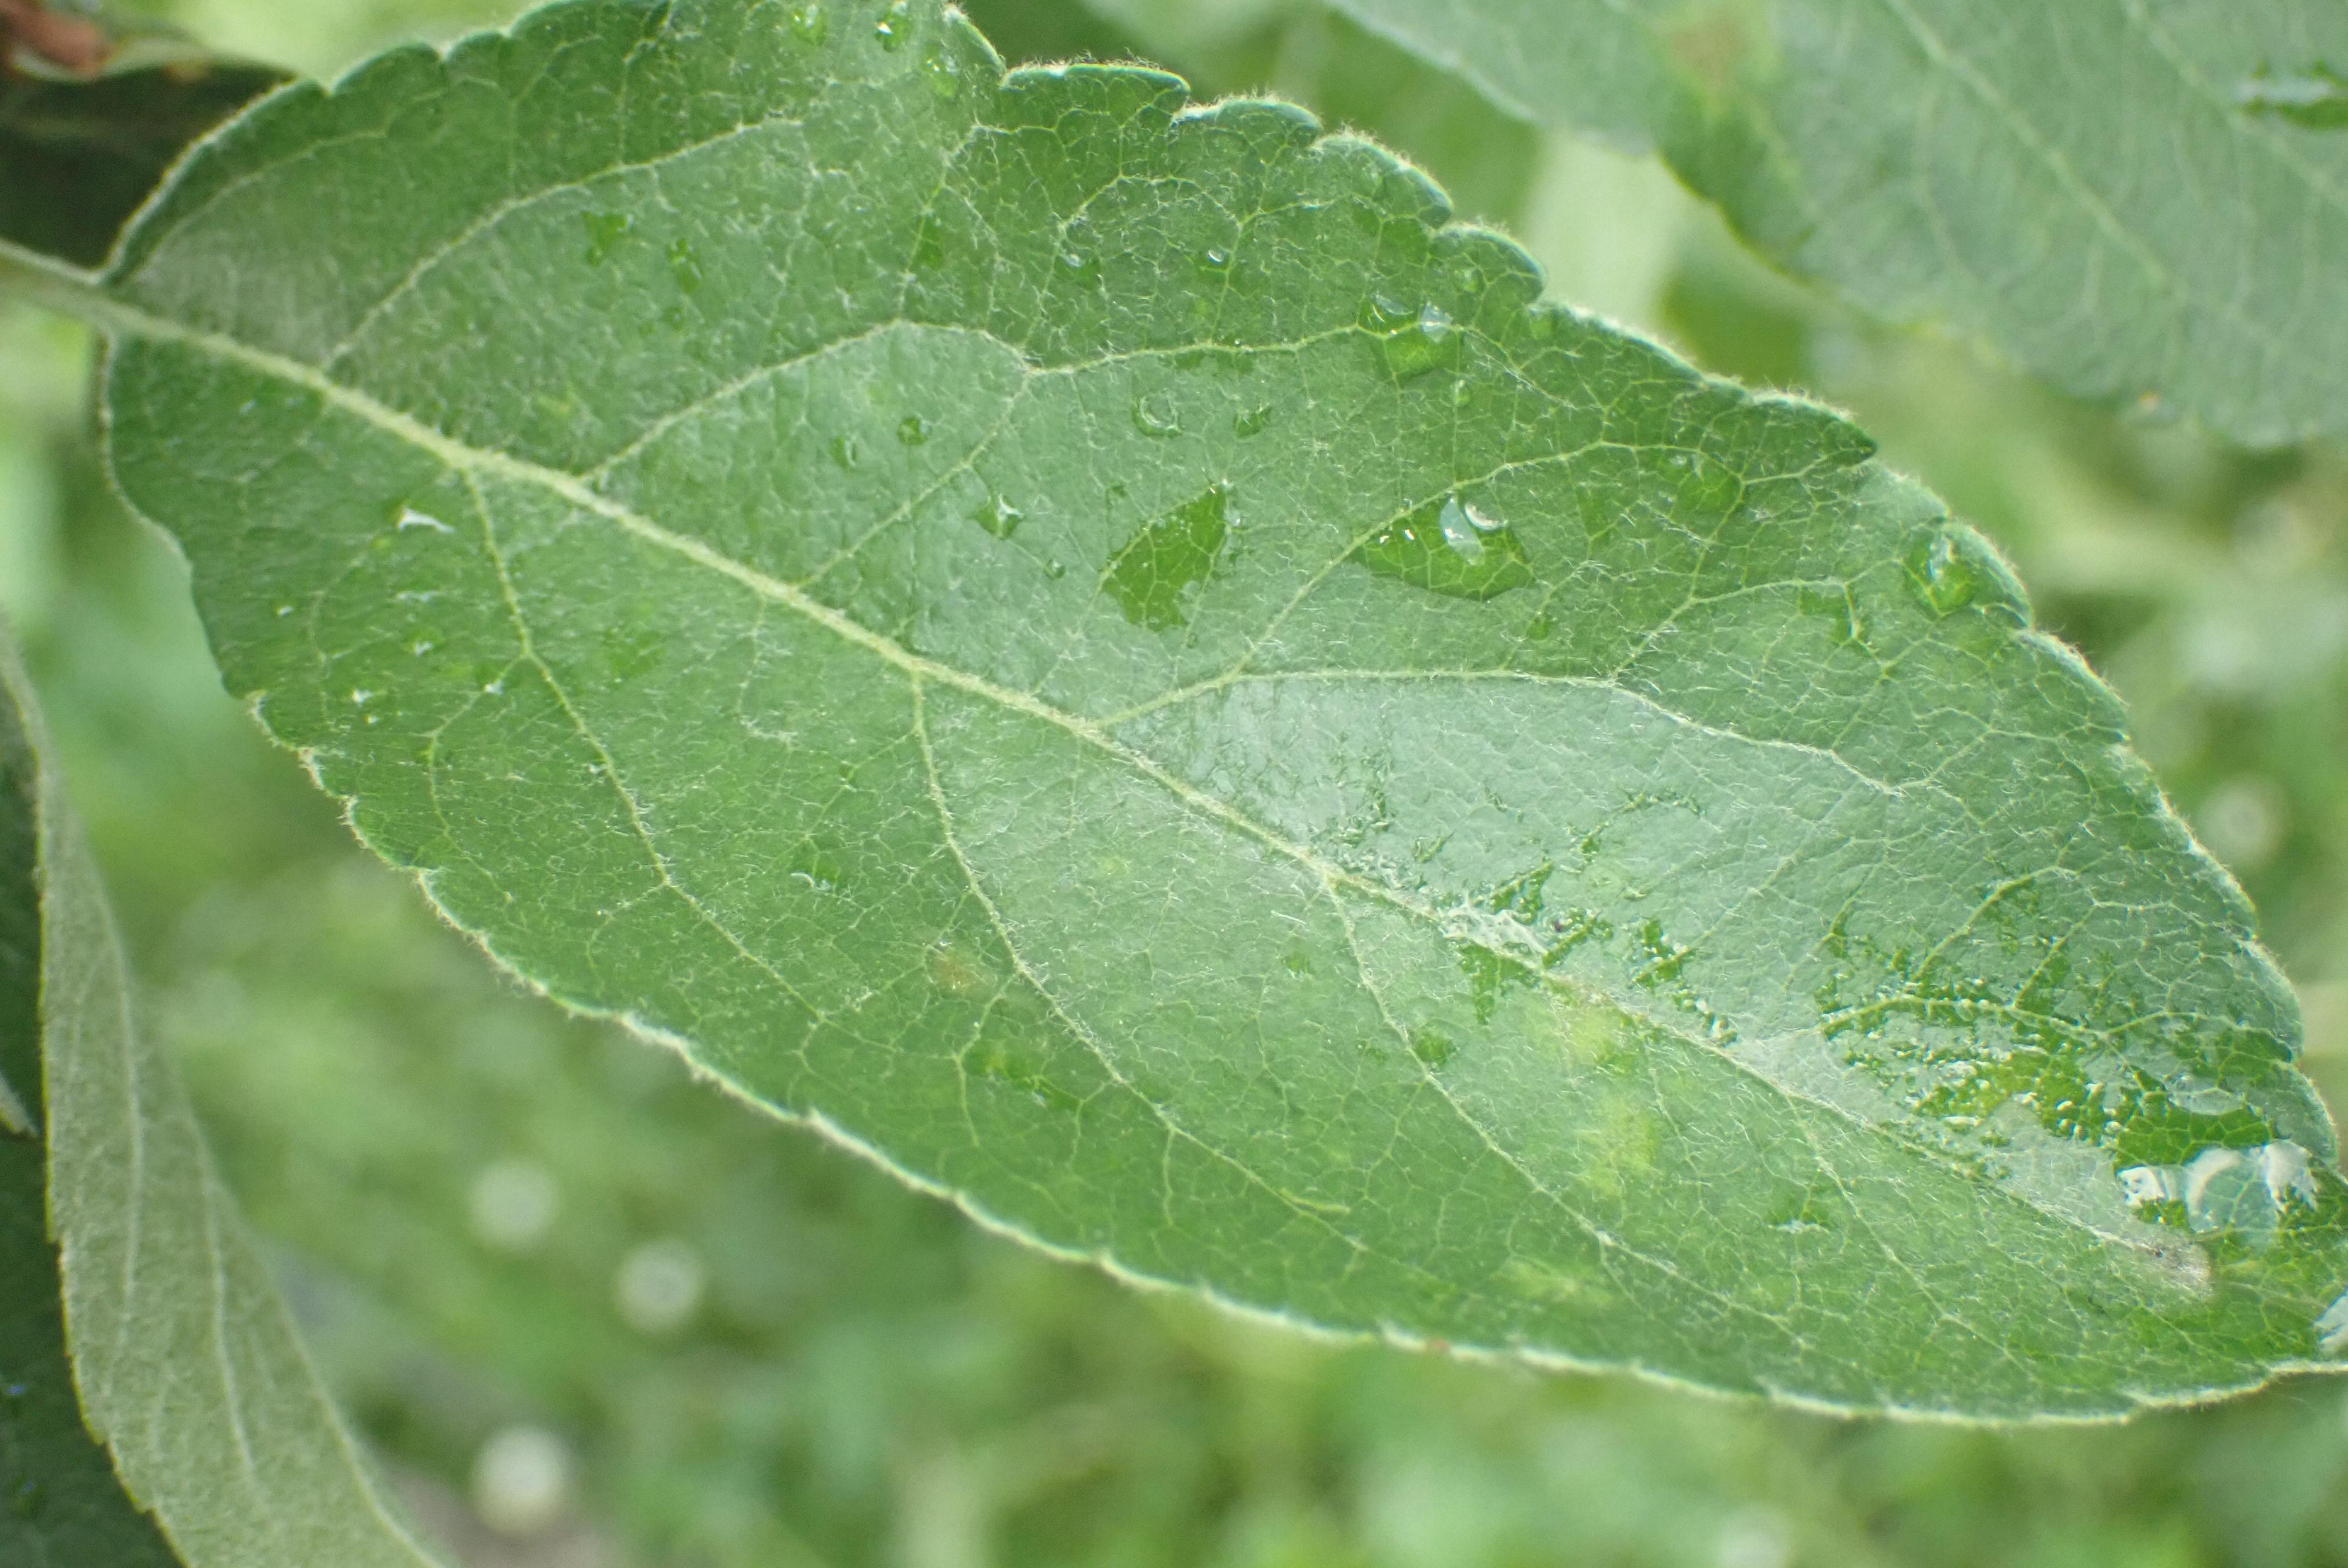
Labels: scab